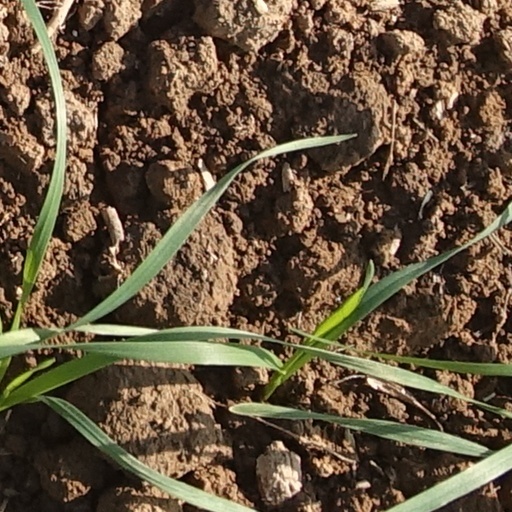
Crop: wheat